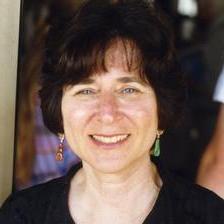
Age: 55